Lodge 49

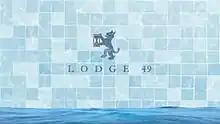

Lodge 49 is an American comedy-drama television series created by Jim Gavin. It aired on the cable television network AMC in the United States from August 6, 2018, to October 14, 2019, spanning two seasons and 20 episodes. The title alludes to the novella "The Crying of Lot 49" by Thomas Pynchon, which Gavin references as an inspiration. Although the series was met with positive reviews, AMC canceled the series after its second season due to low ratings.